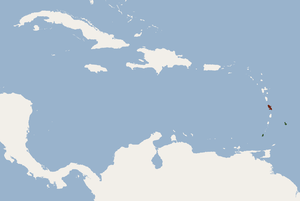
Cette liste commentée recense la mammalofaune en Guadeloupe. Elle répertorie les espèces de mammifères guadeloupéens actuels et celles qui ont été récemment classifiées comme éteintes. Cette liste comporte 59 espèces réparties en sept ordres et 23 familles, dont une est « éteinte », cinq sont « en danger », cinq autres sont « vulnérables », une est « quasi menacée » et treize ont des « données insuffisantes » pour être classées.
Cette liste commentée recense la mammalofaune en Martinique. Elle répertorie les espèces de mammifères martiniquais actuels et celles qui ont été récemment classifiées comme éteintes. Cette liste comporte cinquante espèces réparties en huit ordres et 21 familles, dont deux sont « éteintes », trois sont « vulnérables », une est « quasi menacée » et douze ont des « données insuffisantes » pour être classées.